Chinese art

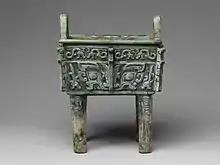
Rectangular cauldron (fangding); 12th–11th century BC; bronze; height: 22.9 cm, width: 15.2 cm, depth: 17.8 cm; Metropolitan Museum of Art (New York City)

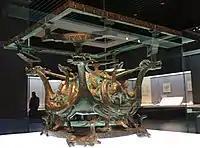
Bronze square table supported by dragons and phoenix, Warring States

The Bronze Age in China began with the Xia dynasty. Examples from this period have been recovered from ruins of the Erlitou culture, in Shanxi, and include complex but unadorned utilitarian objects. In the following Shang dynasty more elaborate objects, including many ritual vessels, were crafted. The Shang are remembered for their bronze casting, noted for its clarity of detail. Shang bronzesmiths usually worked in foundries outside the cities to make ritual vessels, and sometimes weapons and chariot fittings as well. The bronze vessels were receptacles for storing or serving various solids and liquids used in the performance of sacred ceremonies. Some forms such as the "ku" and "jue" can be very graceful, but the most powerful pieces are the "ding", sometimes described as having an "air of ferocious majesty".